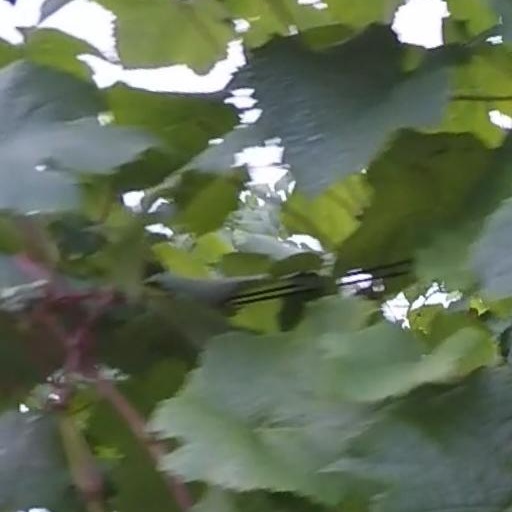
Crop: grape